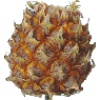
Label: pineapple_mini